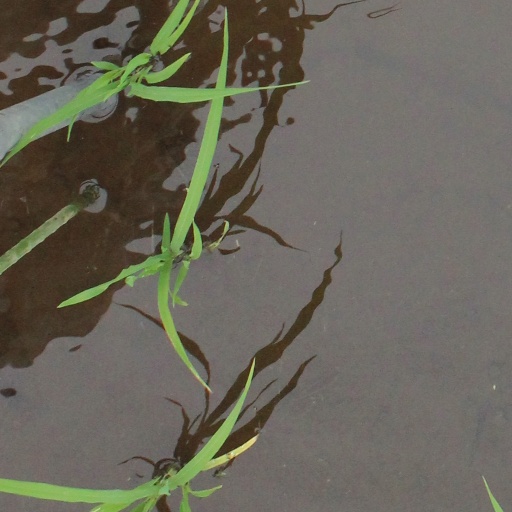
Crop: rice